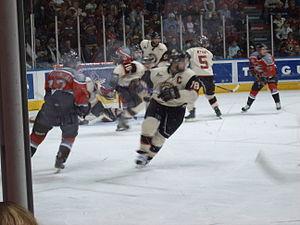
Action autour du filet des fr:Remparts de Québec lors d'un match des séries éliminatoires de la fr:LHJMQ les opposant aux fr:Voltigeurs de Drummondville.